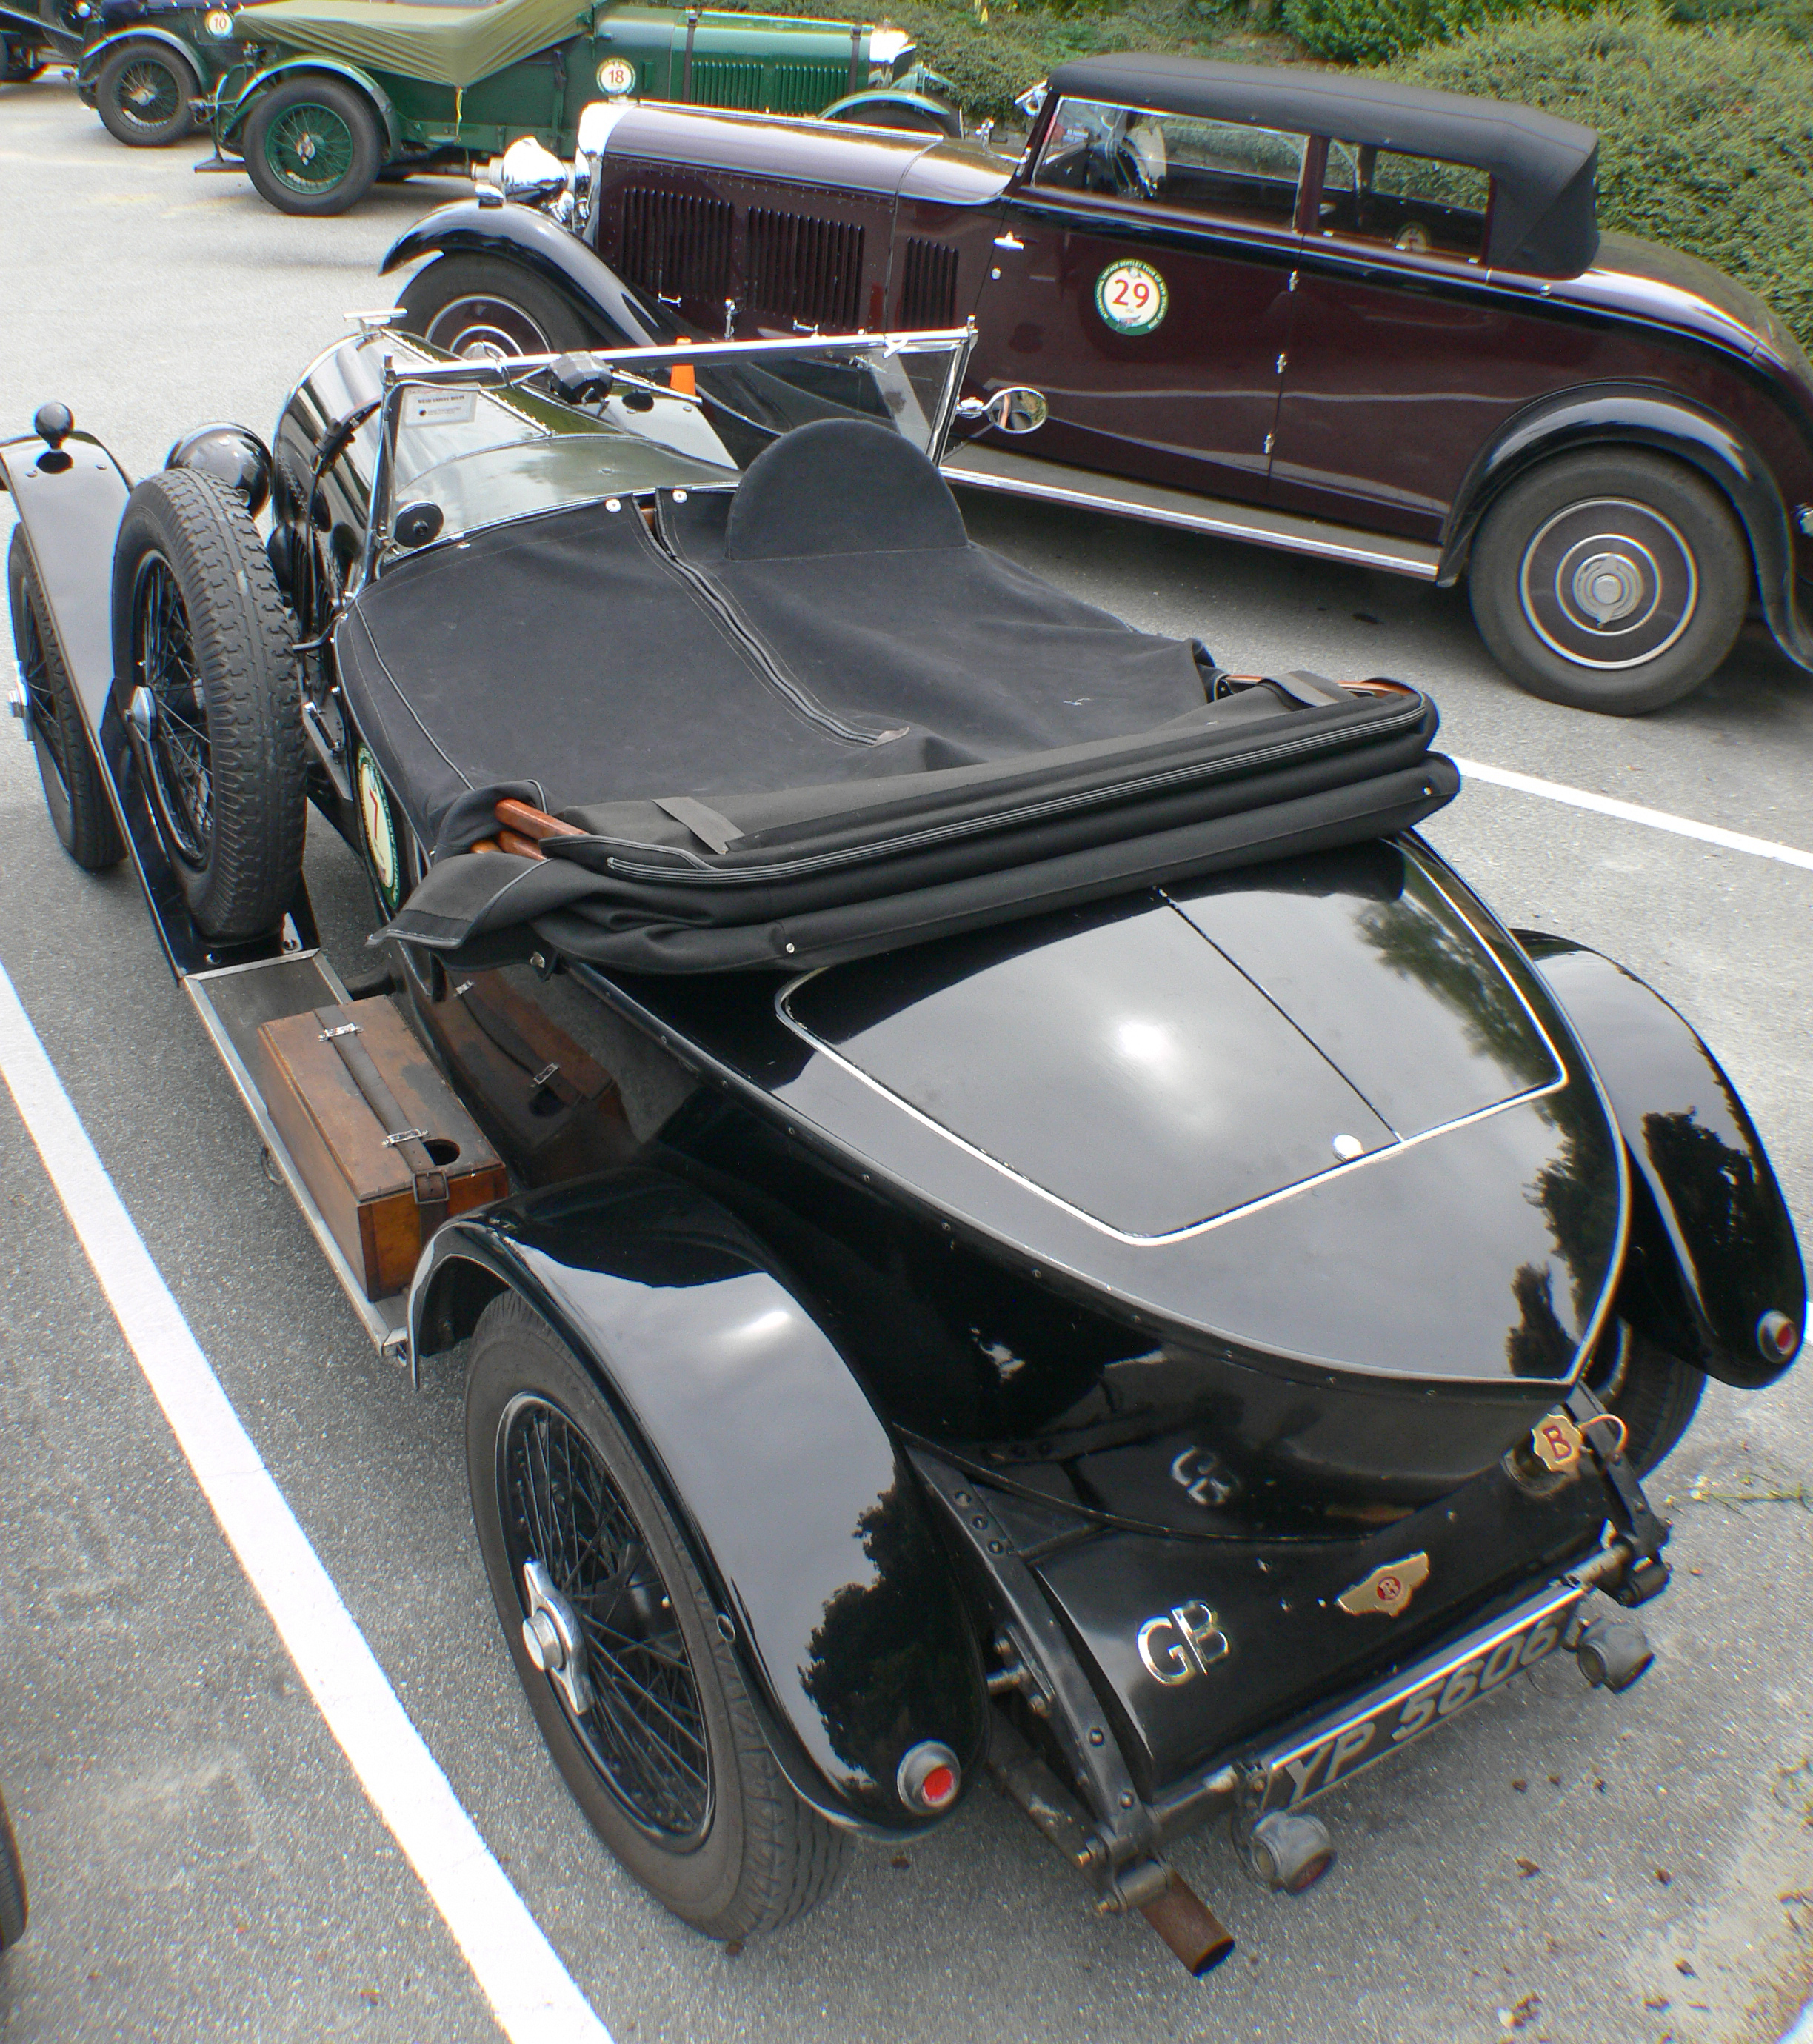
car, vehicle, sports car, vintage car, race car, supercar, cars, bridgecamera, carshows, fastcars, bentley, britishclassiccars, vintagebentleyrally, 192630ltrbentley, antique car, land vehicle, touring car, automobile make, automotive design